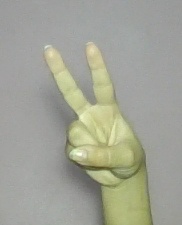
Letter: taa